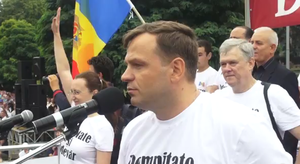
L'Élection présidentielle moldave de 2016 a lieu les 30 octobre et 13 novembre 2016 afin d'élire le Président de la Moldavie. Il s'agit de la première élection présidentielle dans le pays au suffrage universel direct depuis 1996. Elle fait suite à la décision de la Cour constitutionnelle du 4 mars 2016, qui a déclaré inconstitutionnelle la réforme constitutionnelle moldave de 2000 ayant menée à l'élection jusqu'alors indirecte du président de la République par le Parlement. À l'élection précédait un mouvement protestataire en 2015.
Andrei Năstase est un activiste et homme politique moldave.